Léo Bonatini

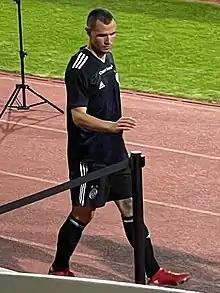
Bonatini in 2021

Leonardo Bonatini Lohner Maia (born 28 March 1994) is a Brazilian professional footballer who plays as a forward for Liga MX club Atlético San Luis.